HNoMS Draug (1908)

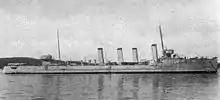
"Draug" prior to the Second World War

When the Second World War broke out "Draug" had, as had her sister ships and , been mothballed for a number of years as part of pre–war savings on the Norwegian military budget. "Draug" had been anchored at Marineholmen in Bergen, the two other vessels at Horten. With the outbreak of war the three "Draug"-class vessels were reactivated on 5 September 1939 in order to take part in guarding Norwegian neutrality. When the reactivation order came, it took well over a month for workers to find and repair all the cracks and leaks in the ship's steam boilers and make her seaworthy again. In early October 1939 "Draug" was ready for action. The small destroyers of the "Draug" class were not considered fit for potential combat operations and were only meant to perform escort and guard duties.